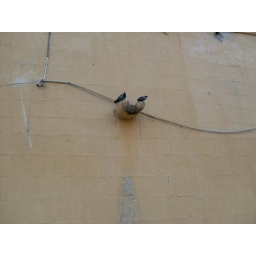
A view of the two birds sitting in the temple backside wall enjoying a glorious outlook of the tank view.